Arley Munson Hare

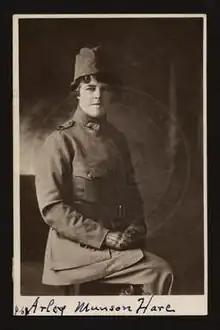
Dr. Munson in her World War I uniform from ca. 1918

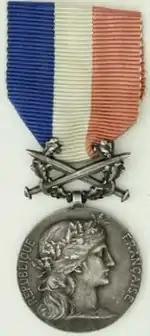
French Honour medal of Foreign Affairs for acts of courage et devotion (1917)

Arley Isabel Hare ( Munson; November 14, 1871 – c. 1941) was an American physician, surgeon, author, and lecturer. As a young woman in the early 20th century, Munson was a pioneer in the field of medical mission work with the Wesleyan Methodist Mission in Medak, Andhra Pradesh, India. Along with evangelical motives, Munson had a special interest in the state of the health of Indian women and children and in the treatment of epidemics such as cholera or tuberculosis.